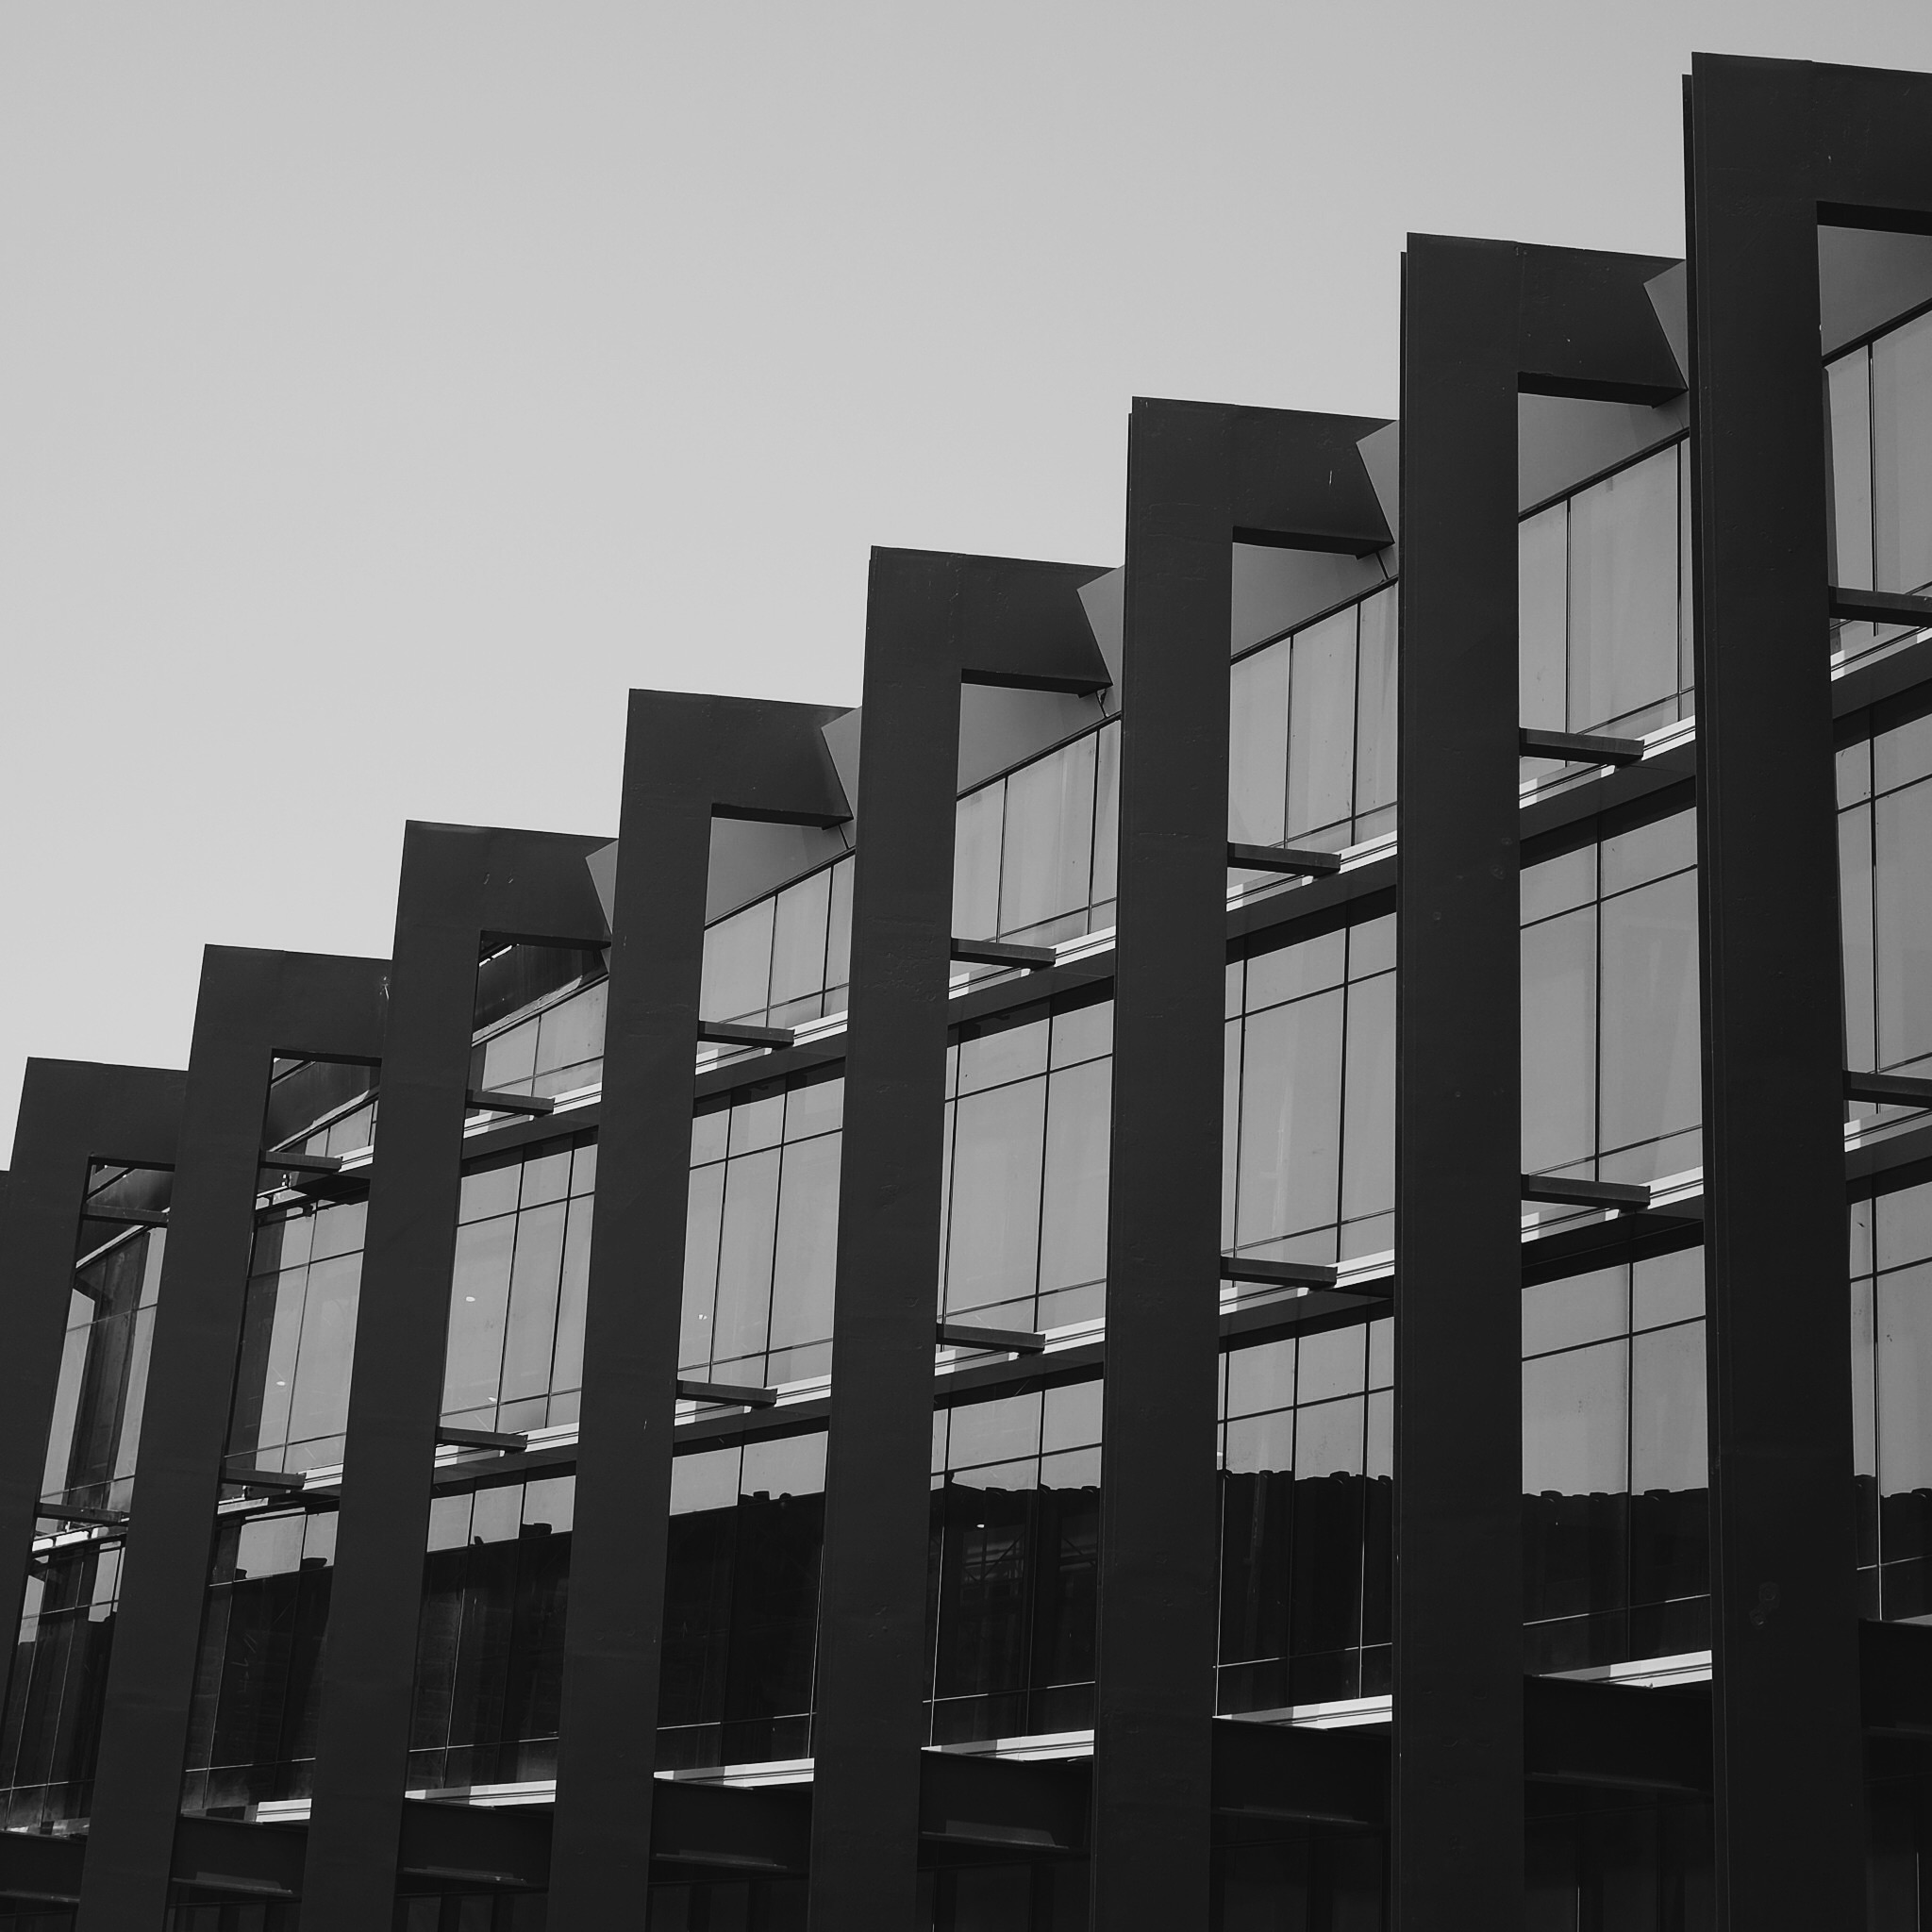
black and white, architecture, structure, white, skyscraper, line, facade, black, monochrome, tower block, symmetry, shape, urban area, monochrome photography